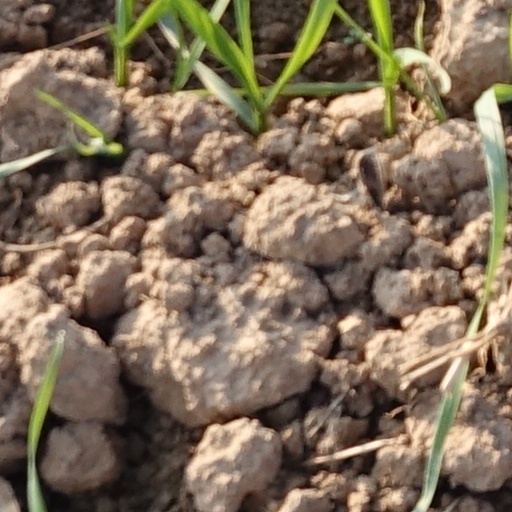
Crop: wheat